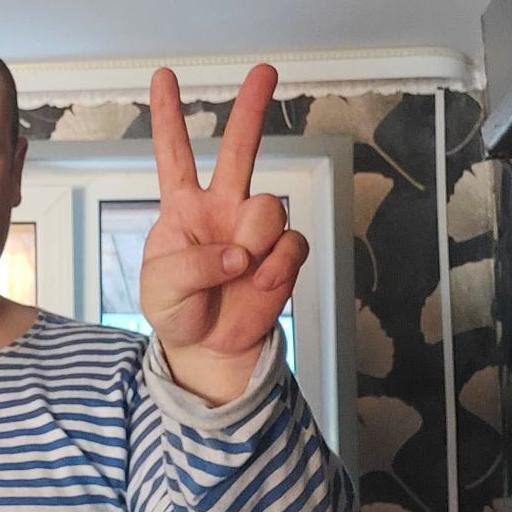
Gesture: peace